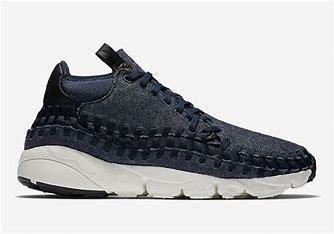
Brand: Nike
Model: Air Footscape Woven Chukka